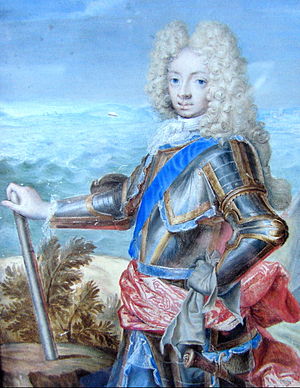
Carl af Danmark / Opvækst
Portræt af Prins Carl af Georg Saleman, kopi efter portræt af Hyacinthe Rigaud.
Prins Carl af Danmark var en dansk prins, der var søn af Christian 5. og dronning Charlotte Amalie, og således en yngre broder til kong Frederik 4.